Đoka Mijatović

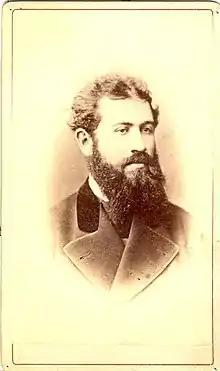
Đorđe Mijatović

Đoka Mijatović (1848–1878) was a Serbian socialist, one of the first major socialist figures among Svetozar Marković, Branko Mihajlović, Vasa Pelagić, Dragiša Stanojević, and others, that were important in disseminating socialist ideas in the Balkans. Born in Novi Sad into an affluent family, Mijatović studied in Zurich to become a doctor in medicine but became a lawyer by profession. He joined the United Serb Youth (1866–72), and was part of the organization's left wing, supporting Svetozar Marković's ideas. He became the editor of "Jednakost", a socialist newspaper based on the "Radenik". He died at 30 years of age, and was buried at the Almaš cemetery in Novi Sad.